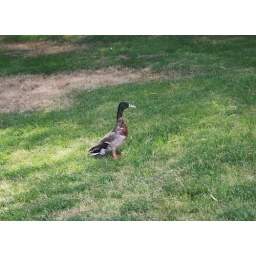
Hmm... you're just a duck in the grass I see